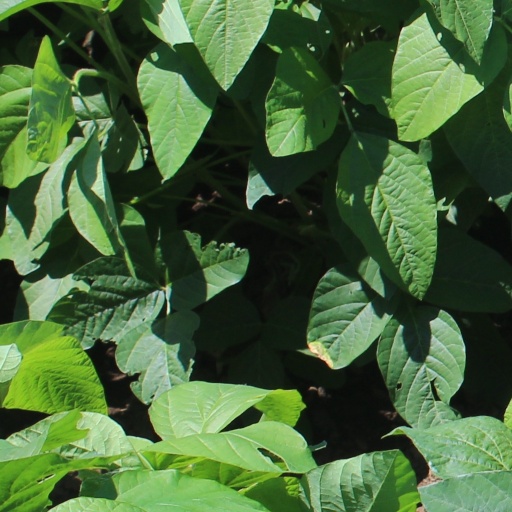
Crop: soybean